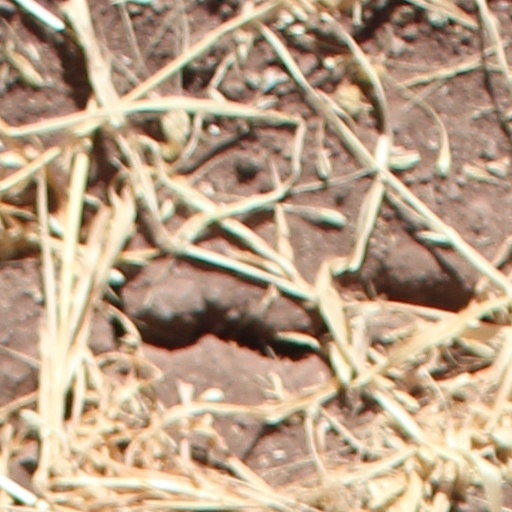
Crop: wheat